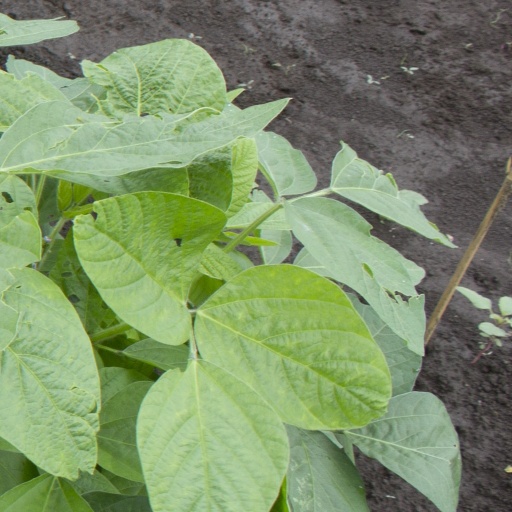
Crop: soybean